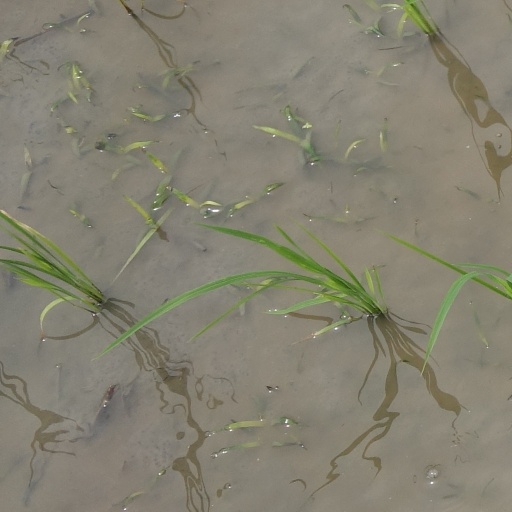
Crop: rice